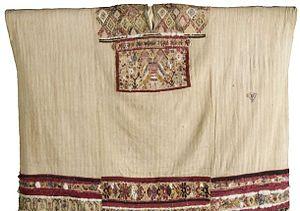
Le huipil est un vêtement traditionnel d'Amérique centrale et du Mexique. C'est une sorte de chasuble portée par les femmes, par exemple les femmes mayas au Guatemala ; elle est ornée de broderies chatoyantes qui diffèrent d'un village à l'autre. Les motifs des broderies ont souvent une signification symbolique, de caractère religieux ou historique.
La plumería, ou artisanat de la plume, est une technique artistique et décorative importante des périodes préhispanique et coloniale de l'actuel Mexique. Bien que les plumes soient appréciées et que les œuvres de plumes soient créées dans le monde entier, celles réalisées par les spécialistes, appelés amantecas, impressionnent les conquérants espagnols, ce qui permet un échange créatif avec l'Europe. Des pièces de plumes prennent des motifs européens au Mexique. Les plumes et les travaux de plumes sont devenus très recherchés par les Européens. L âge d'or de cette technique en tant qu'art est de la veille de la conquête espagnole à environ un siècle plus tard. Au début du XVIIᵉ siècle, il commence à décliner en raison de la mort des anciens maîtres, de la disparition des oiseaux qui fournissent des plumes fines et de la dépréciation du travail artisanal indigène. Les travaux de plumes, en particulier la création de « mosaïques » ou de « peintures » principalement d'images religieuses, restent remarqués par les Européens jusqu'au XIXᵉ siècle, mais au XXᵉ siècle, le peu qui reste est devenu un artisanat, malgré les efforts pour le faire revivre.